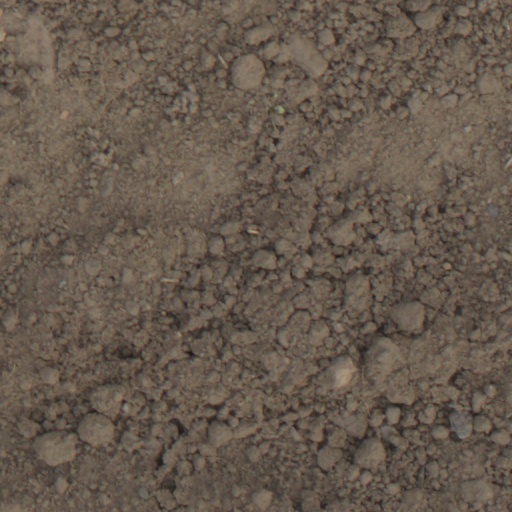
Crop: wheat